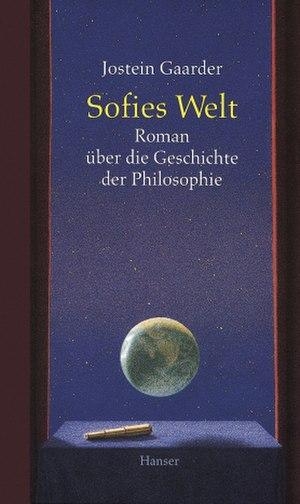
Le Monde de Sophie est un roman philosophique publié en 1991 et écrit par l'écrivain norvégien Jostein Gaarder. Il est traduit en 54 langues. Le roman se veut une introduction à la philosophie, à ses différents mouvements et à son évolution.